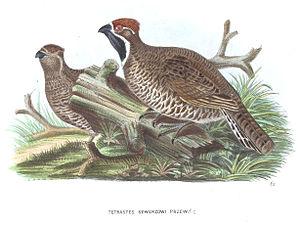
La Gélinotte de Severtzov est une espèce d'oiseaux de la famille des Phasianidae.